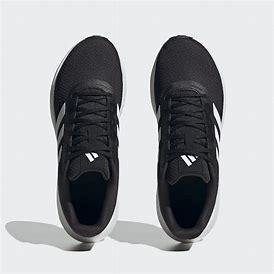
Brand: Adidas
Model: Runfalcon